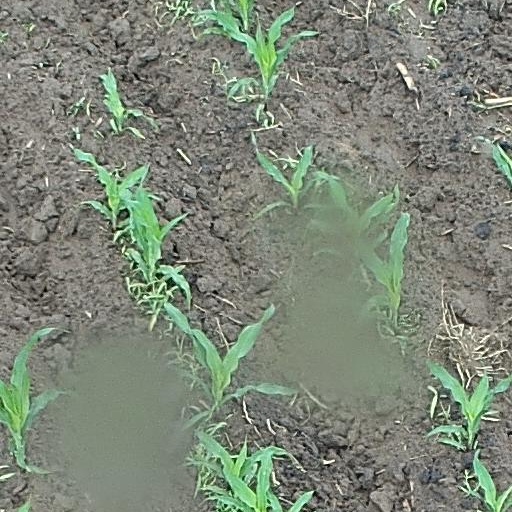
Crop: maize; corn